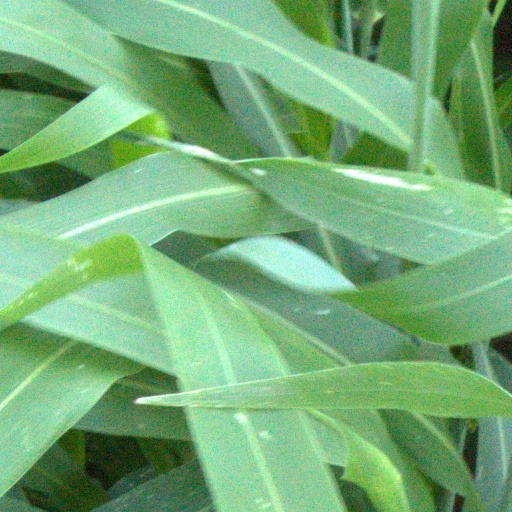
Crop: sorghum